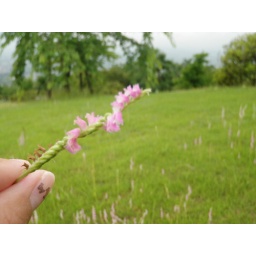
pink rain under a lonely flower